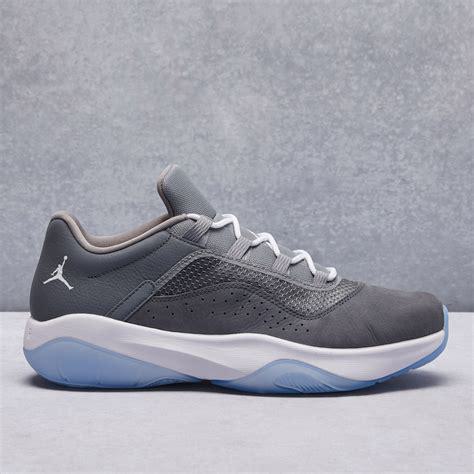
Brand: Jordan
Model: 11 Cmft